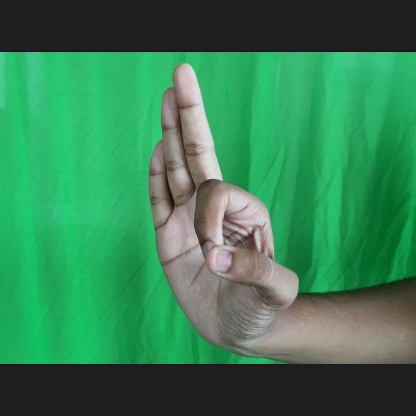
Mudra: Aralam